Yanshan County, Jiangxi

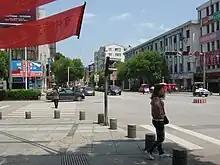
Shijiang Avenue (狮江大道)

Yanshan (also pronounced "Qiānshān") is a county in Shangrao Municipality, in north-eastern Jiangxi province.